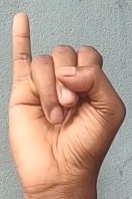
ASL sign: I